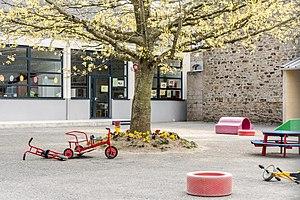
Cour de l'école maternelle Sainte-Marie à Saint-Pol-de-Léon.
Saint-Pol-de-Léon [sɛ̃ pɔl də leɔ̃] est une commune française du département du Finistère, en région Bretagne.